ELTE Faculty of Science

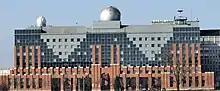
Northern building

The Faculty of Science of Eötvös Loránd University was founded in 1949 and it is located in Lágymányos Campus, Újbuda, Budapest, Hungary.